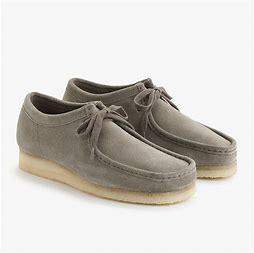
Brand: Clarks
Model: Originals Clarks Originals Wallabee